Behind Monastery Walls (1952 film)

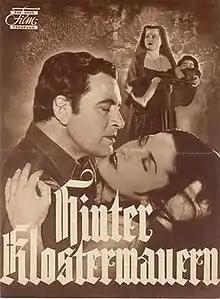

Behind Monastery Walls is a 1952 West German drama film directed by Harald Reinl and starring Olga Chekhova, Philip Dorn and Katharina Mayberg. It takes place in a priory and is sometimes known by the alternative title of The Unholy Intruders. It was shot at the Bavaria Studios in Munich. The film's sets were designed by the art directors Robert Herlth and Gottfried Will.